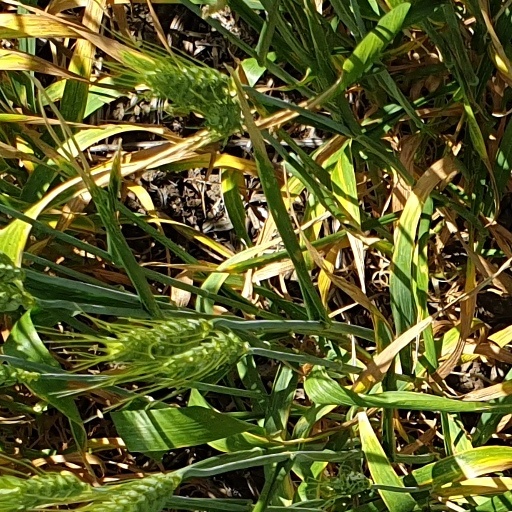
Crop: wheat